Jean-Augustin de Foresta

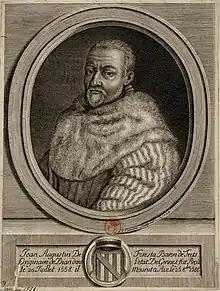

Jean-Augustin de Foresta (1520-1588) was a French aristocrat, landowner and lawyer. He served as the Président à mortier of the Parlement of Aix-en-Provence in 1554, and as its First President from 1557 to 1564.